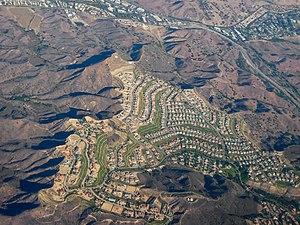
Calabasas est une ville du comté de Los Angeles, dans l'État de Californie aux États-Unis, située dans la vallée de San Fernando. Sa population s’élevait à 23 058 habitants lors du recensement de 2010, estimée à 24 176 habitants en 2016.
Le dimanche 26 janvier 2020, l'hélicoptère Sikorsky S-76 de Kobe Bryant s'écrase près de Calabasas, en Californie. Les neuf occupants de l'appareil sont tués sur le coup. Kobe Bryant, 41 ans, un des plus célèbres joueurs de basket-ball de la NBA, avait pris sa retraite en 2016.